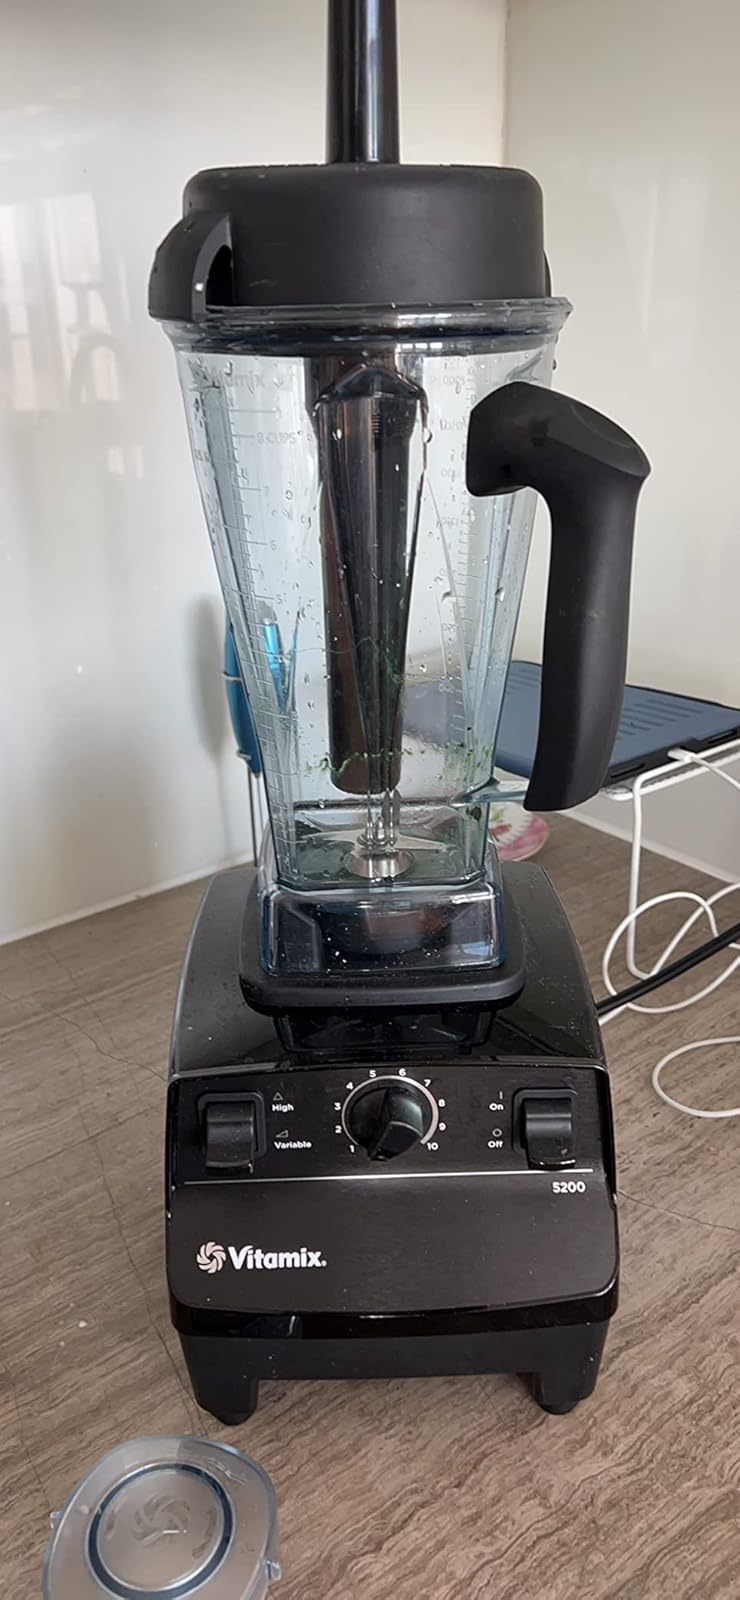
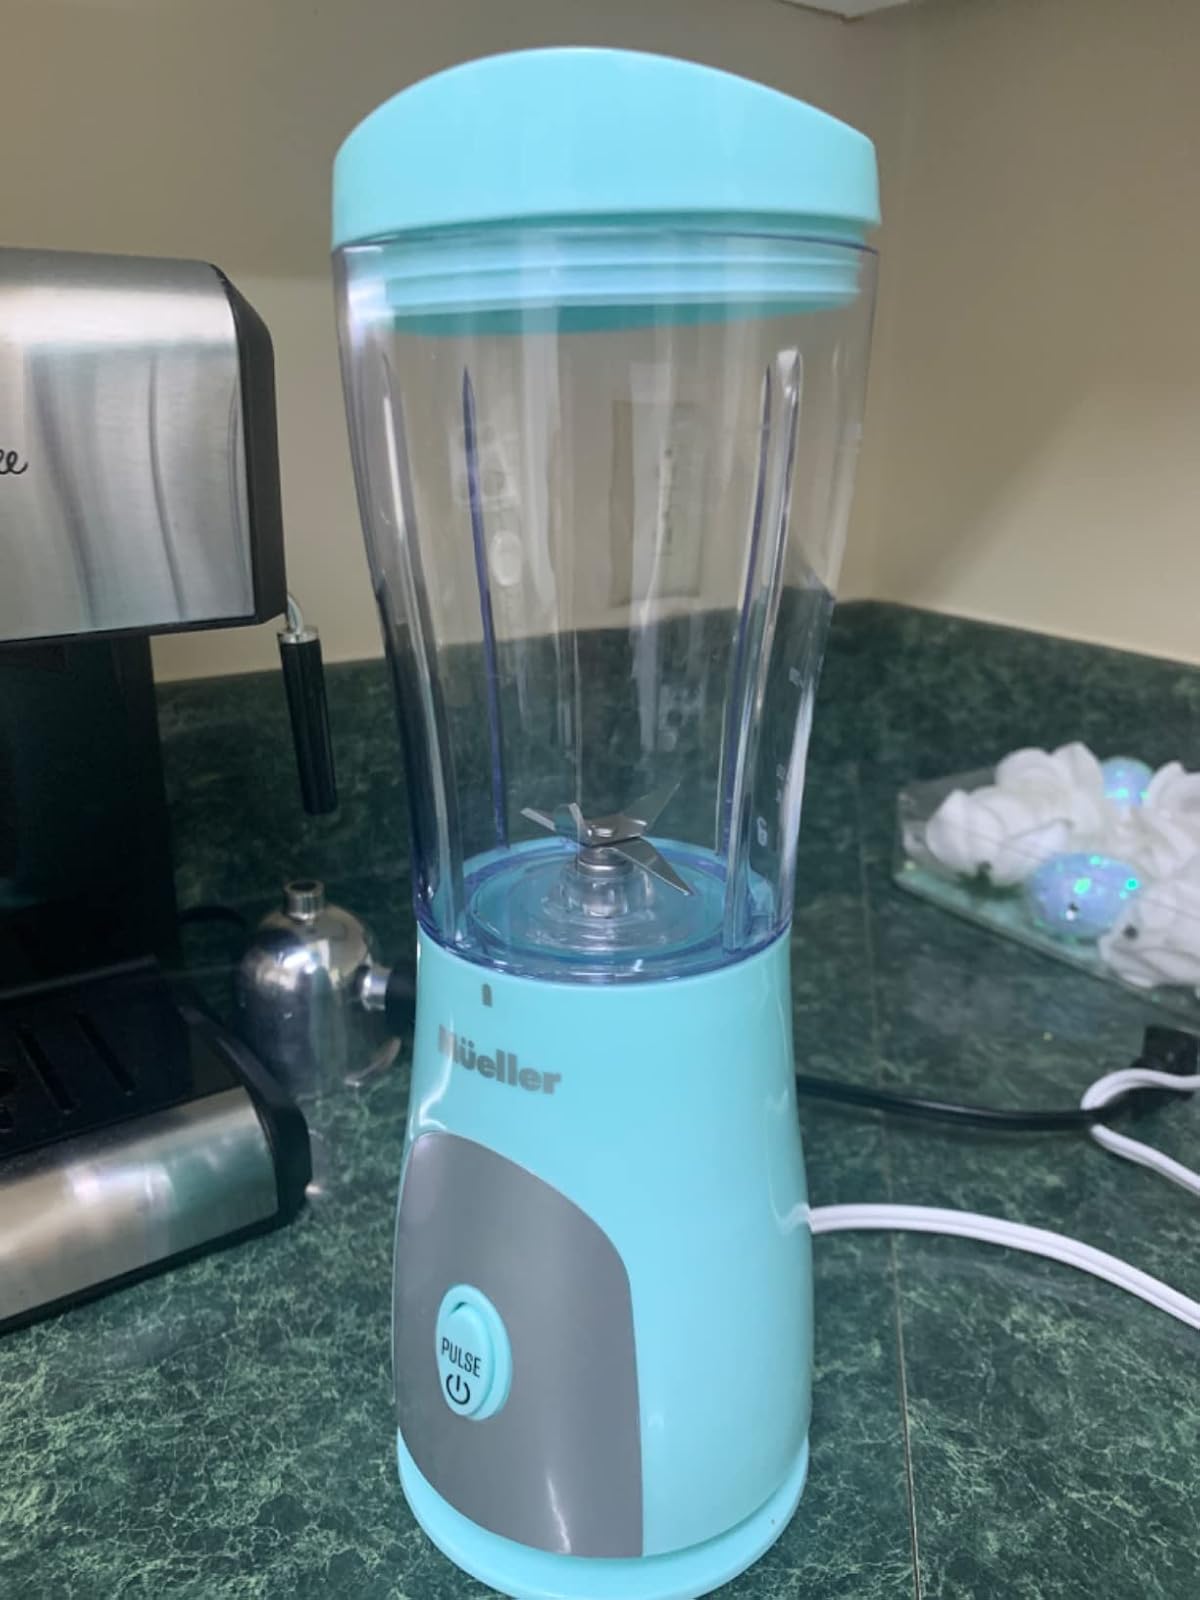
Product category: items_blender
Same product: no